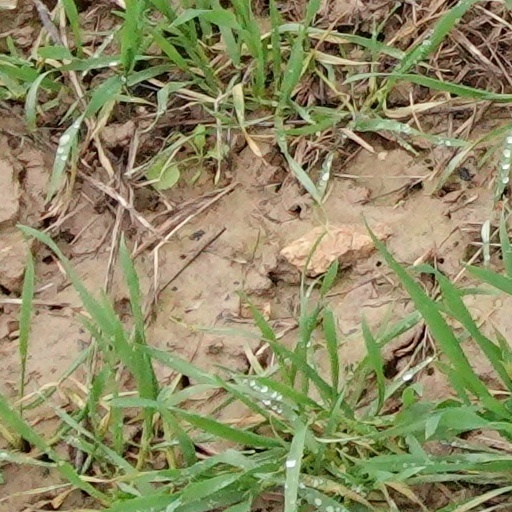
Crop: wheat